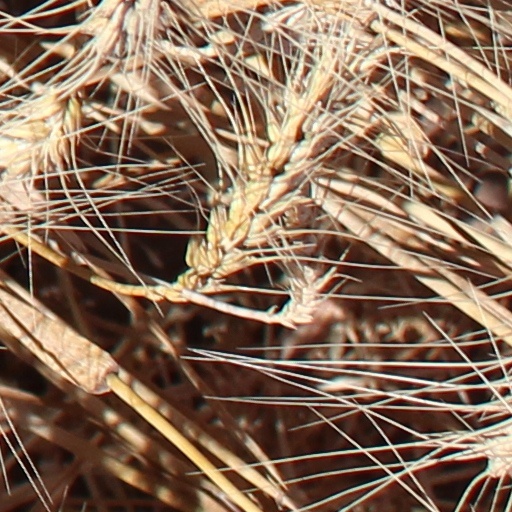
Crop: wheat